Fire Emblem Awakening

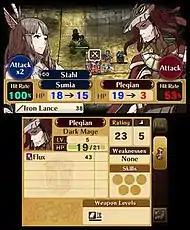
Screenshot of a battle in "Fire Emblem Awakening", showing two characters about to fight one another. The basic mechanics of the battle system are all displayed.

"Awakening" uses a turn-based tactical role-playing battle system. The terrain is displayed on the top screen of the 3DS, while unit information is displayed on the bottom screen. Before each battle, the player selects a limited number of characters from their roster for use in battle, which can either be controlled manually or through an auto-battle option. Character movement is dictated by a tile-based movement system. During combat, player-controlled sprite characters and enemy units controlled by the game's artificial intelligence (AI) each get one turn where they position their units, with an additional turn being added when unaffiliated AI-controlled units are in the field. Playable characters positioned next to each other in the field will support one-another, granting buffs, and performing actions such as blocking attacks. Two characters can also pair up as a single mobile unit, enabling both to attack at once. As the relationship between characters strengthens, they gain greater bonuses to their strength and effectiveness when paired up in battle. During combat, the perspective switches to a 3D scene between combatants; optional camera angles, including a first-person view through the eyes of playable characters, can be activated using the 3DS stylus.